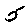
Label: 5